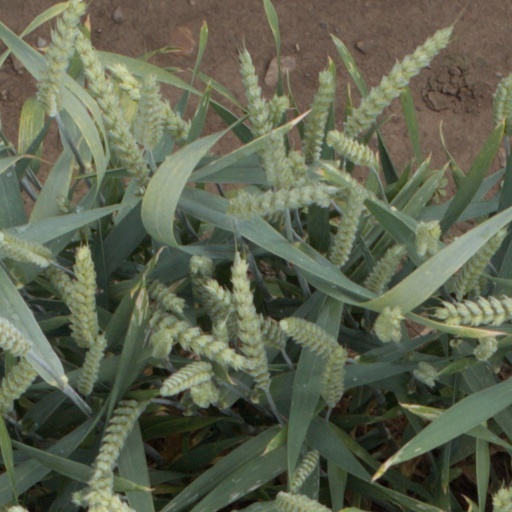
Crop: wheat